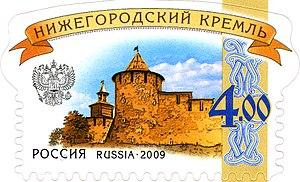
Un kremlin est un ensemble de fortifications des villes de l'ancienne Russie. Les kremlins, abritant à la fois les infrastructures militaires, les centres de pouvoir et les lieux de culte, avaient une dimension défensive, spirituelle et politique.